Charles Huot

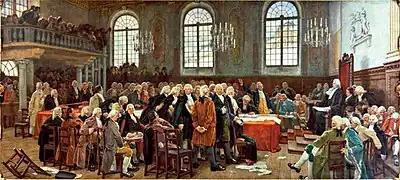
The Debate on Languages

Back in Québec, his career truly began when he received that commission to decorate the in 1887. After a brief return to Paris to retrieve his wife and daughter, there were several more commissions of a religious nature. In 1903, he travelled to Europe with his family, visiting his wife's parents in Germany, and Italy, where he honed his skills studying with . He returned to Canada in 1904, alone. Details for this period in his life are rather sketchy. The following year, he rejoined his family in Brussels and lived in Saint-Malo, France. In 1907, his wife died and he brought his daughter back to Canada.